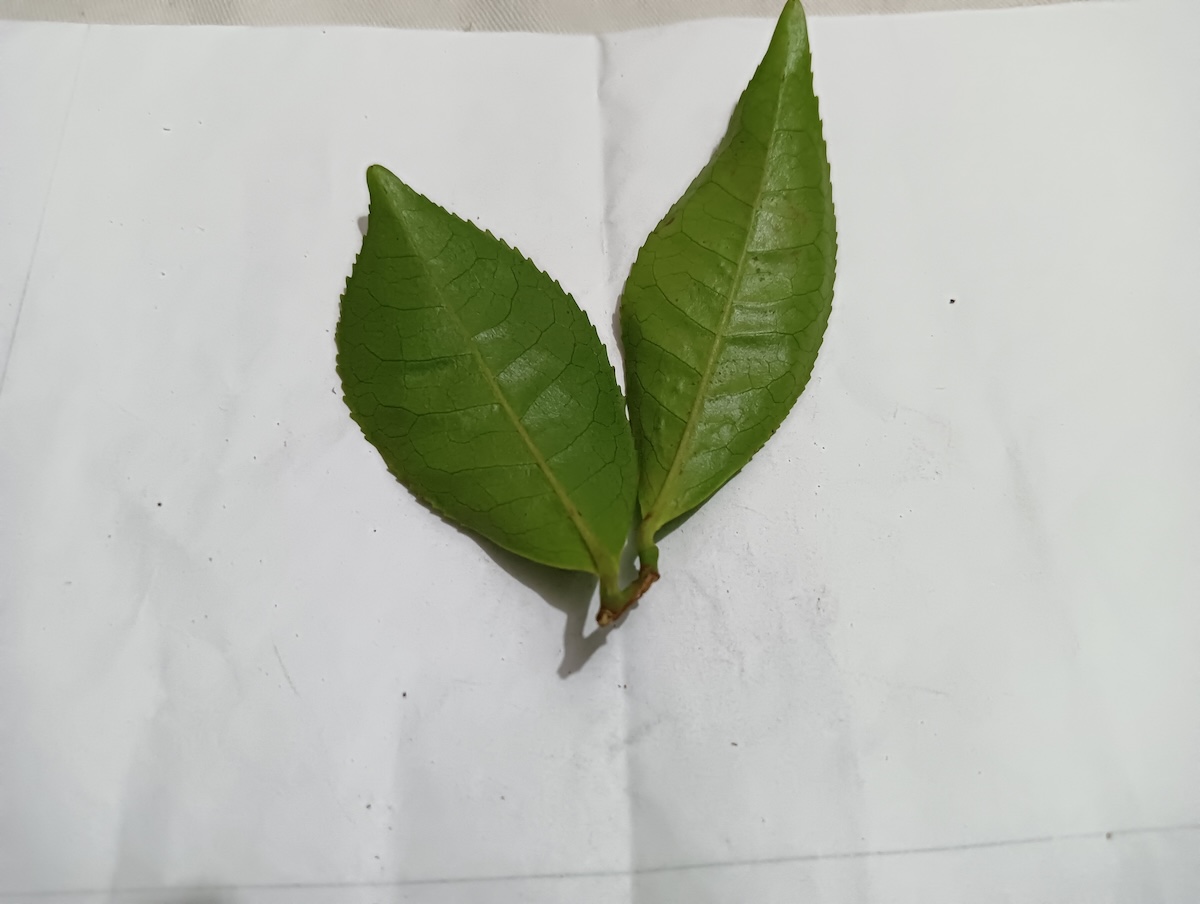
Label: Healthy leaf